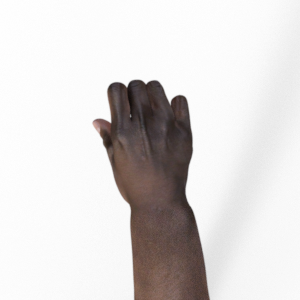
Label: rock